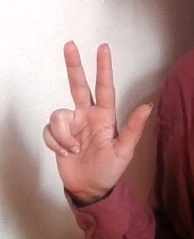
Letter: al